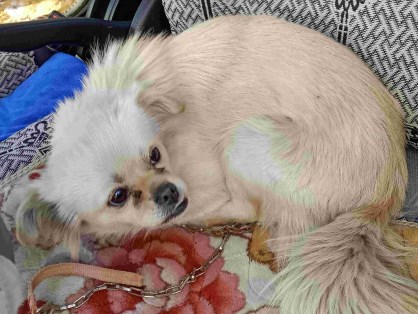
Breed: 3336-n000121-chinese_rural_dog